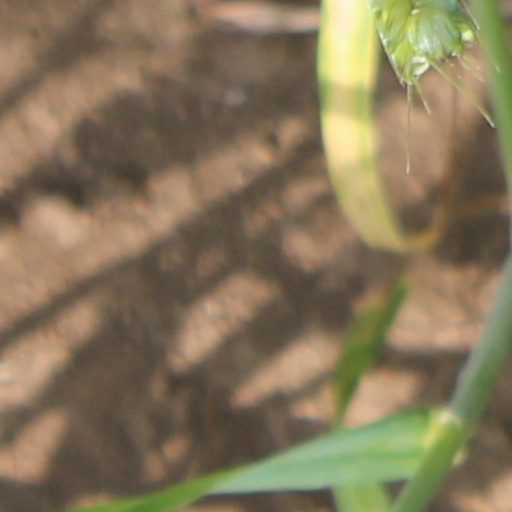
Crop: wheat